Abortion in Washington (state)

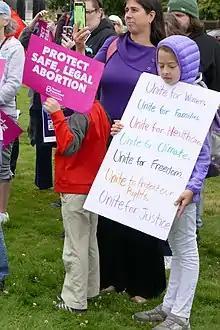

Women from the state participated in marches supporting abortion rights as part of a #StoptheBans movement in May 2019.